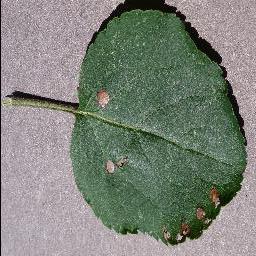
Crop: apple
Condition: black_rot